Jiuqu

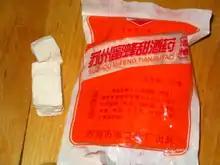
Fermentation starter, known as

In China, particular cultivars of "jiuqu" are known as , , or simply as "qu". Qū is known as nuruk in Korea, "much" or "marcha" in India and Nepal, "banh men" in Vietnam, "pacing" in Laos, "loog pang" in Thailand, "mochi kouji" in Myanmar, "mae domba" in Cambodia, "ragi" in Indonesia and Malaysia, and "bubo" in the Philippines. The tradition of making "qū" is believed to have originated in China 3000–4000 years ago, and introduced throughout East Asia, Southeast Asia, and South Asia.